Jeanne Jacquemin

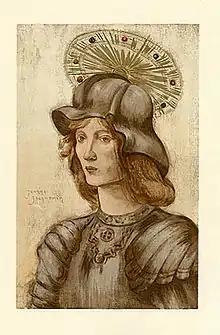
Saint Georges from L'Éstampe modern, no. 11, 1898, colour lithograph

Jeanne Jacquemin (Marie-Jeanne Boyer) was a French artist associated with the Symbolist movement. She was born on 13 August 1863 in Paris and died in Paris in 1938. She married Édouard Jacquemin, but later left him to live with the engraver , a friend of Vincent Van Gogh.